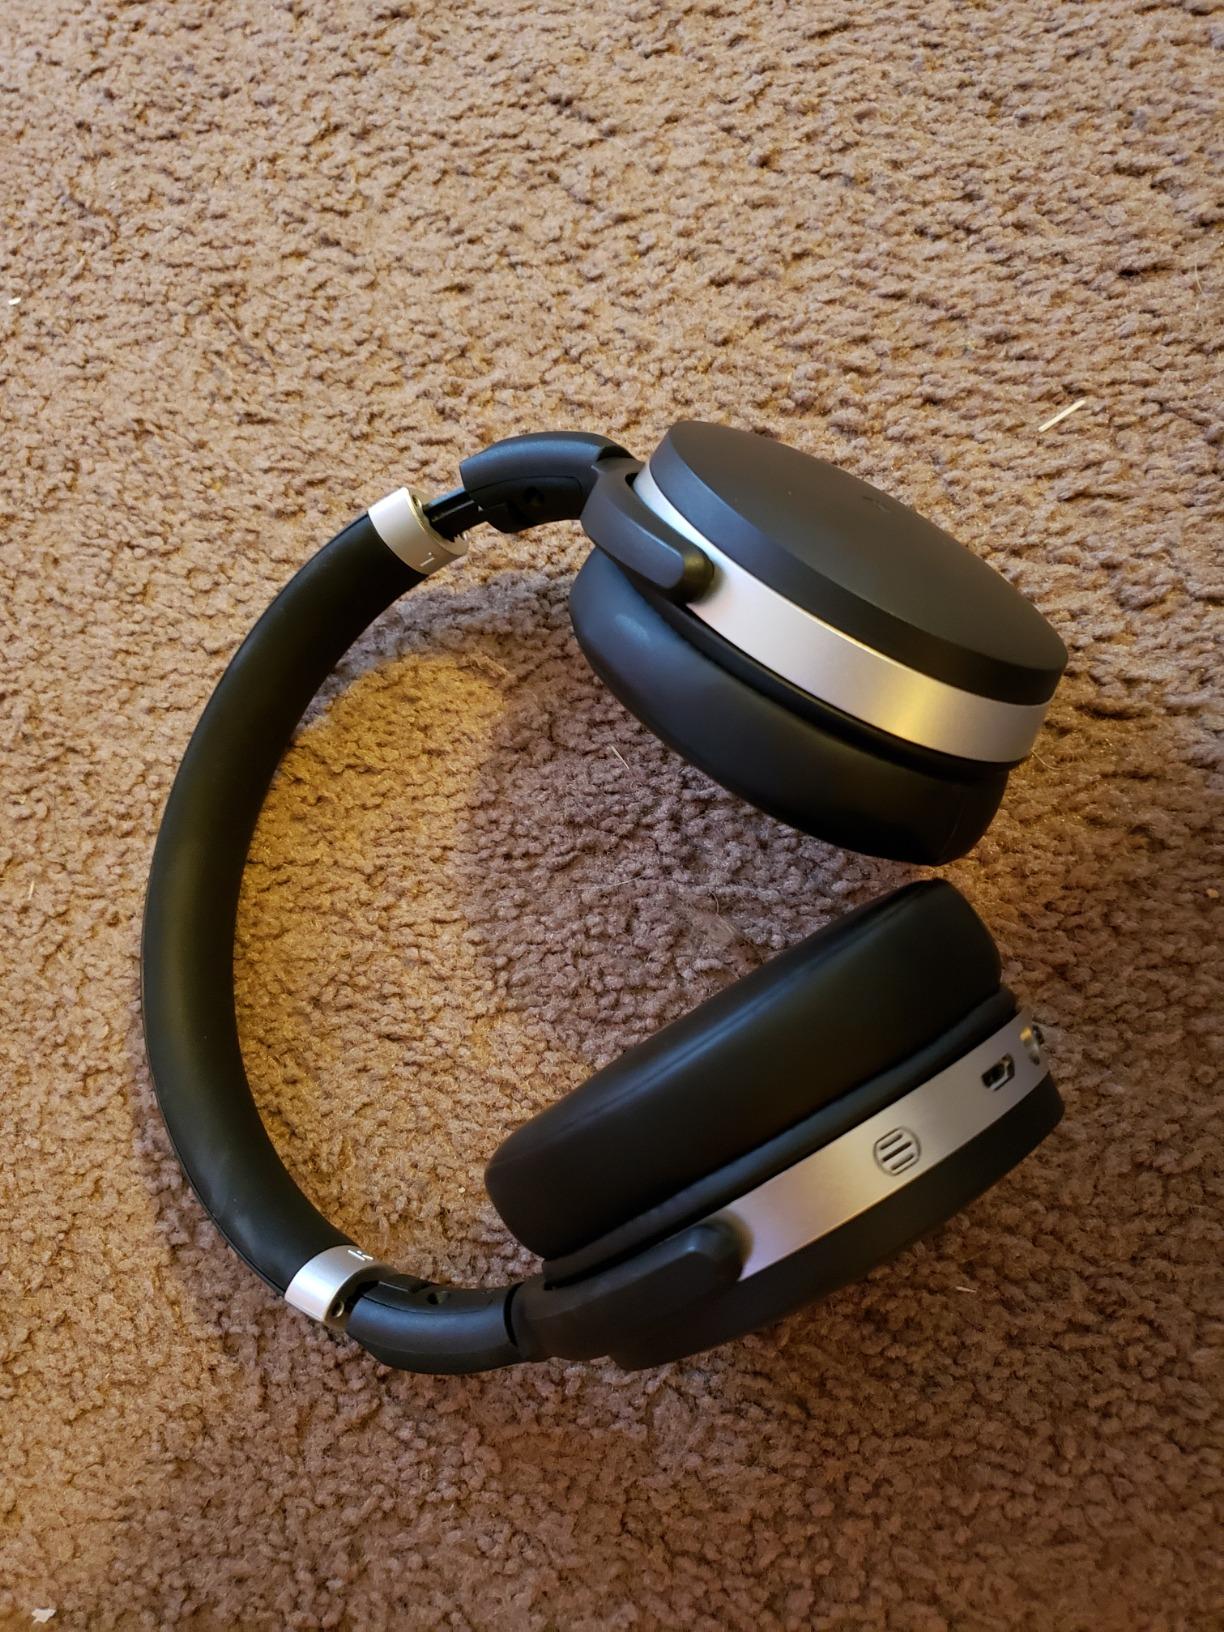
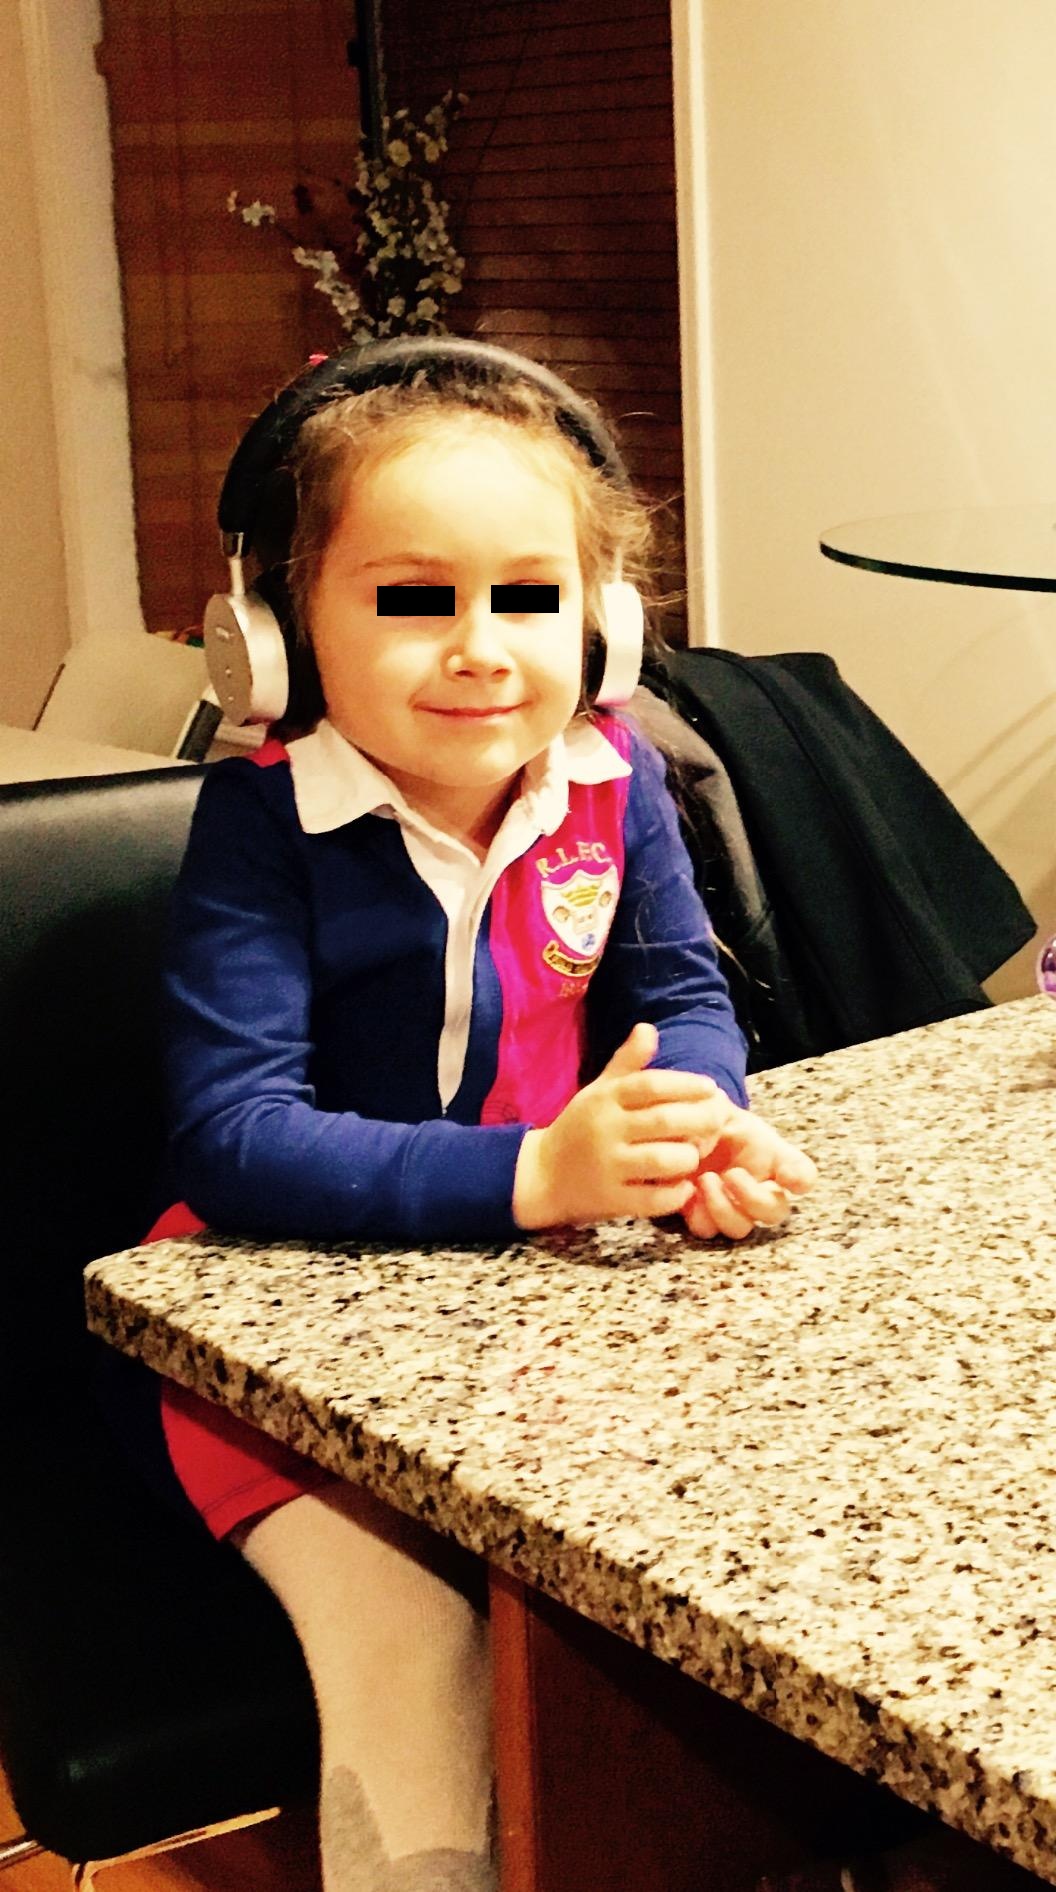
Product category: headphones
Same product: no